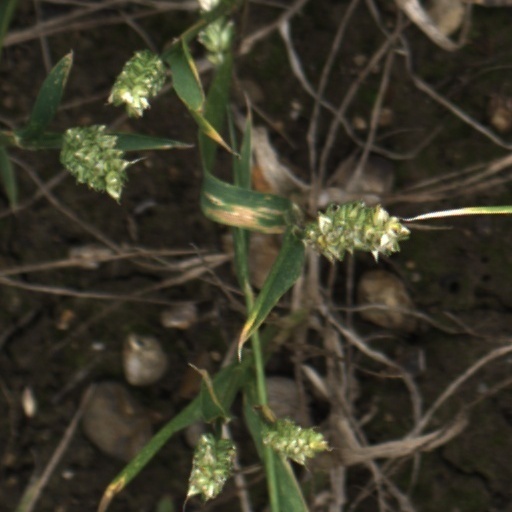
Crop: wheat